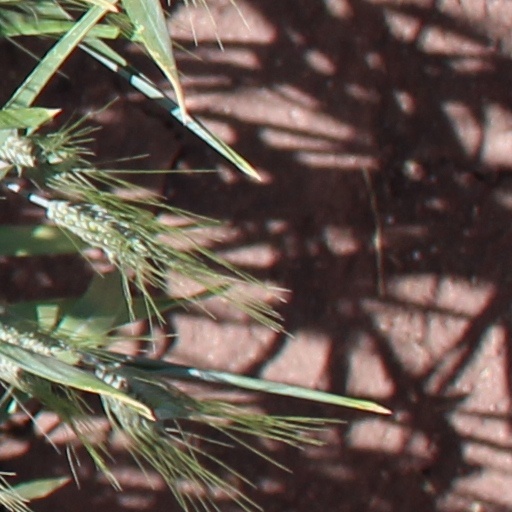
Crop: wheat